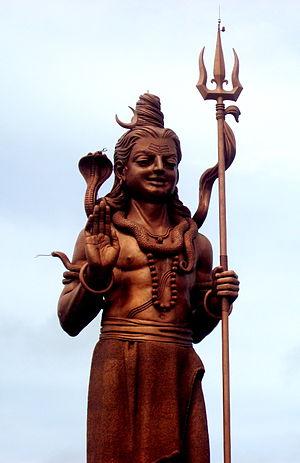
Le dieu Shiva à Ganga Talao, l'île Mauriceहिन्दी: शिव प्रतिमा - गंगा झील, मॉरिशस
Shiva est un dieu hindou, membre de la Trimūrti avec Brahmā et Vishnou. Shiva est quelquefois considéré comme le dieu du yoga et est représenté en tant que yogi qui possède la connaissance universelle, suprême et absolue, voire dans un état « au-delà de la connaissance ». Doté d'un grand pouvoir, il mène une vie de sage sur le mont Kailash.
Cet article recense les statues les plus hautes actuellement érigées.